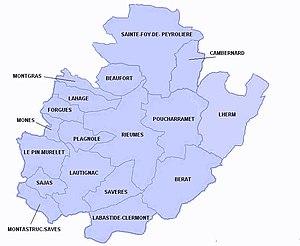
Le territoire de la Communauté de Communes du Savès en Haute-Garonne depuis 2005
La Communauté de Communes du Savès est une ancienne communauté de communes française, située dans le département de la Haute-Garonne et la région Occitanie.